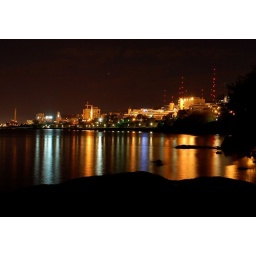
From the beach at Leif Erikson Park the Downtown Duluth cityscape reflected in the water shimmers and glows with many hues.